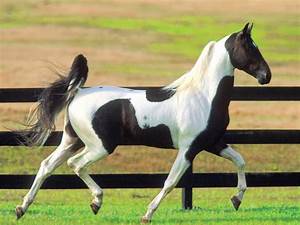
Label: cavallo